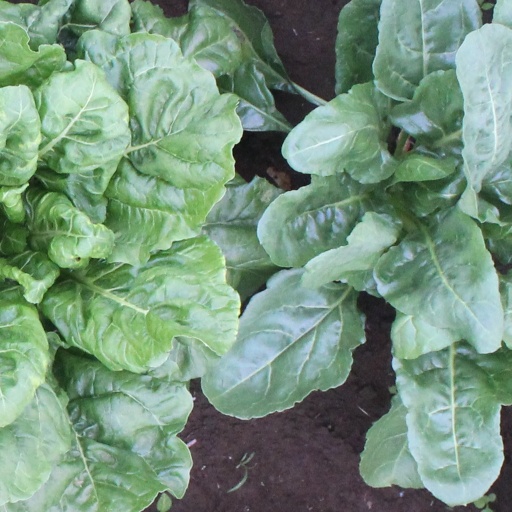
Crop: sugar beet